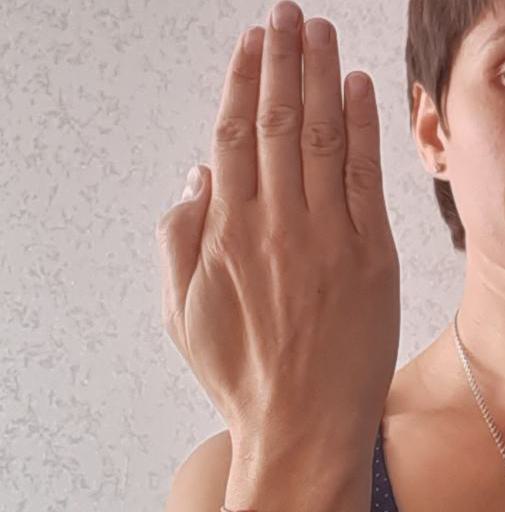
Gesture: stop_inverted